John Strachey (priest)

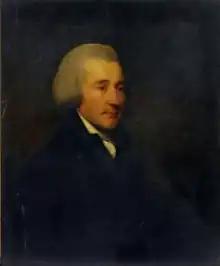
John Strachey

John Strachey (1737–1818) was Archdeacon of Suffolk from 5 March 1781 until his death on 17 December 1818.